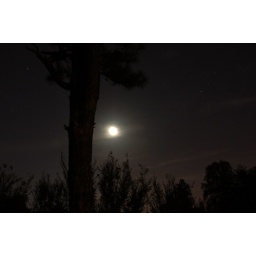
The night sky in my front yard against the big pine that'll be going away this fall.